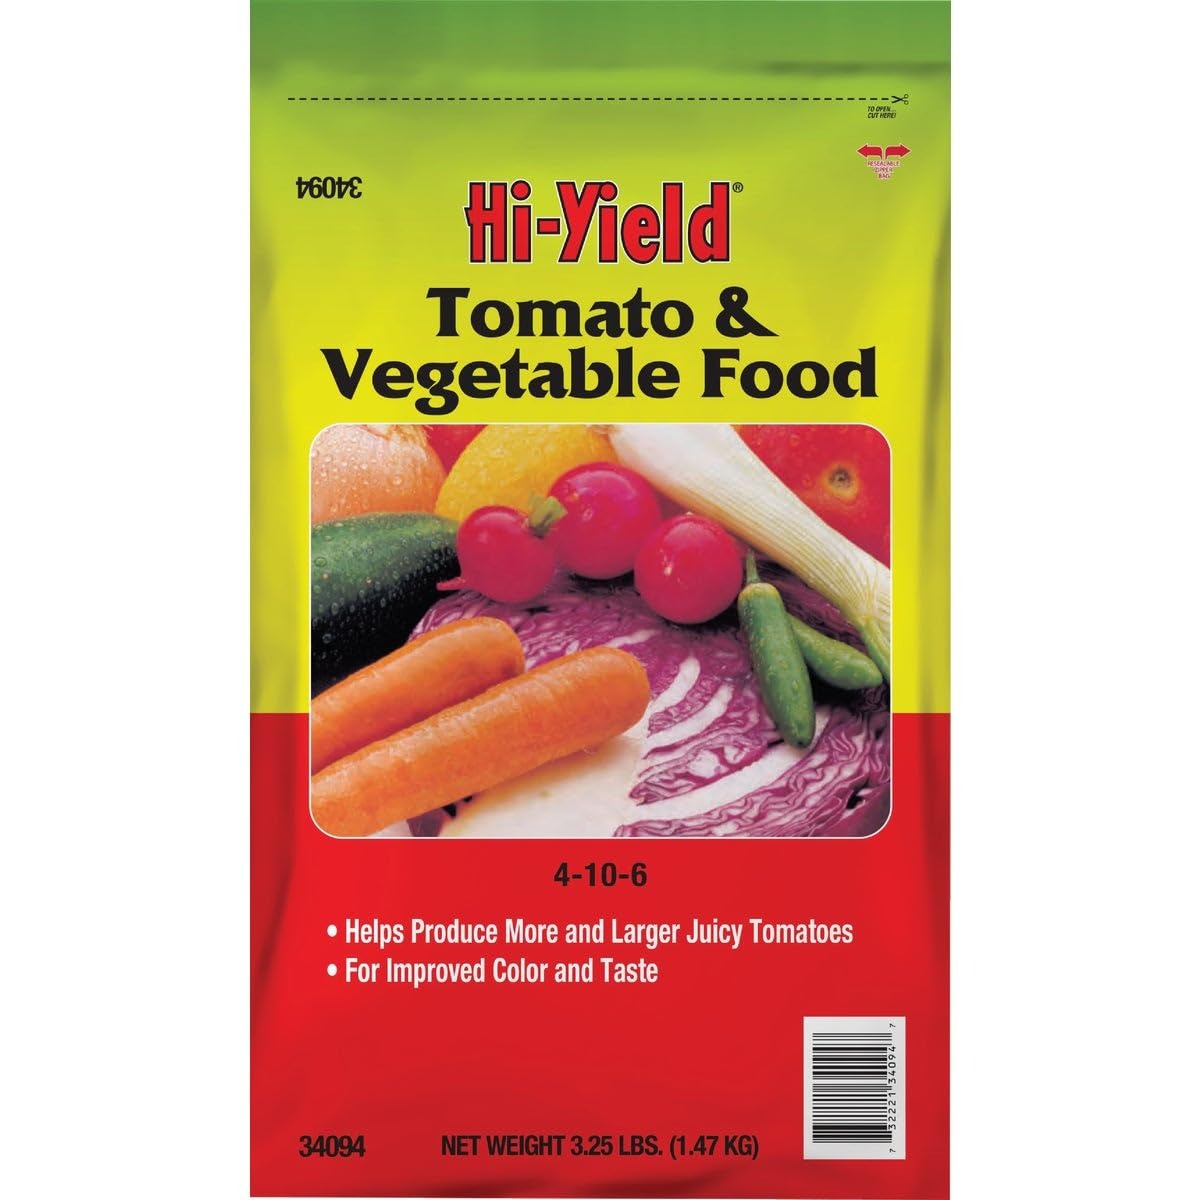
Item Name: Fertilome 32094 4-Pound Tomato & Vegetable Food
Bullet Point 1: Tomato and vegetable food
Bullet Point 2: 4/10/2006
Bullet Point 3: Promotes vigorous growth
Bullet Point 4: Offers excellent nutrients for great tasting tomatoes
Bullet Point 5: 4 lbs
Value: 1.0
Unit: Count

Price: 19.88